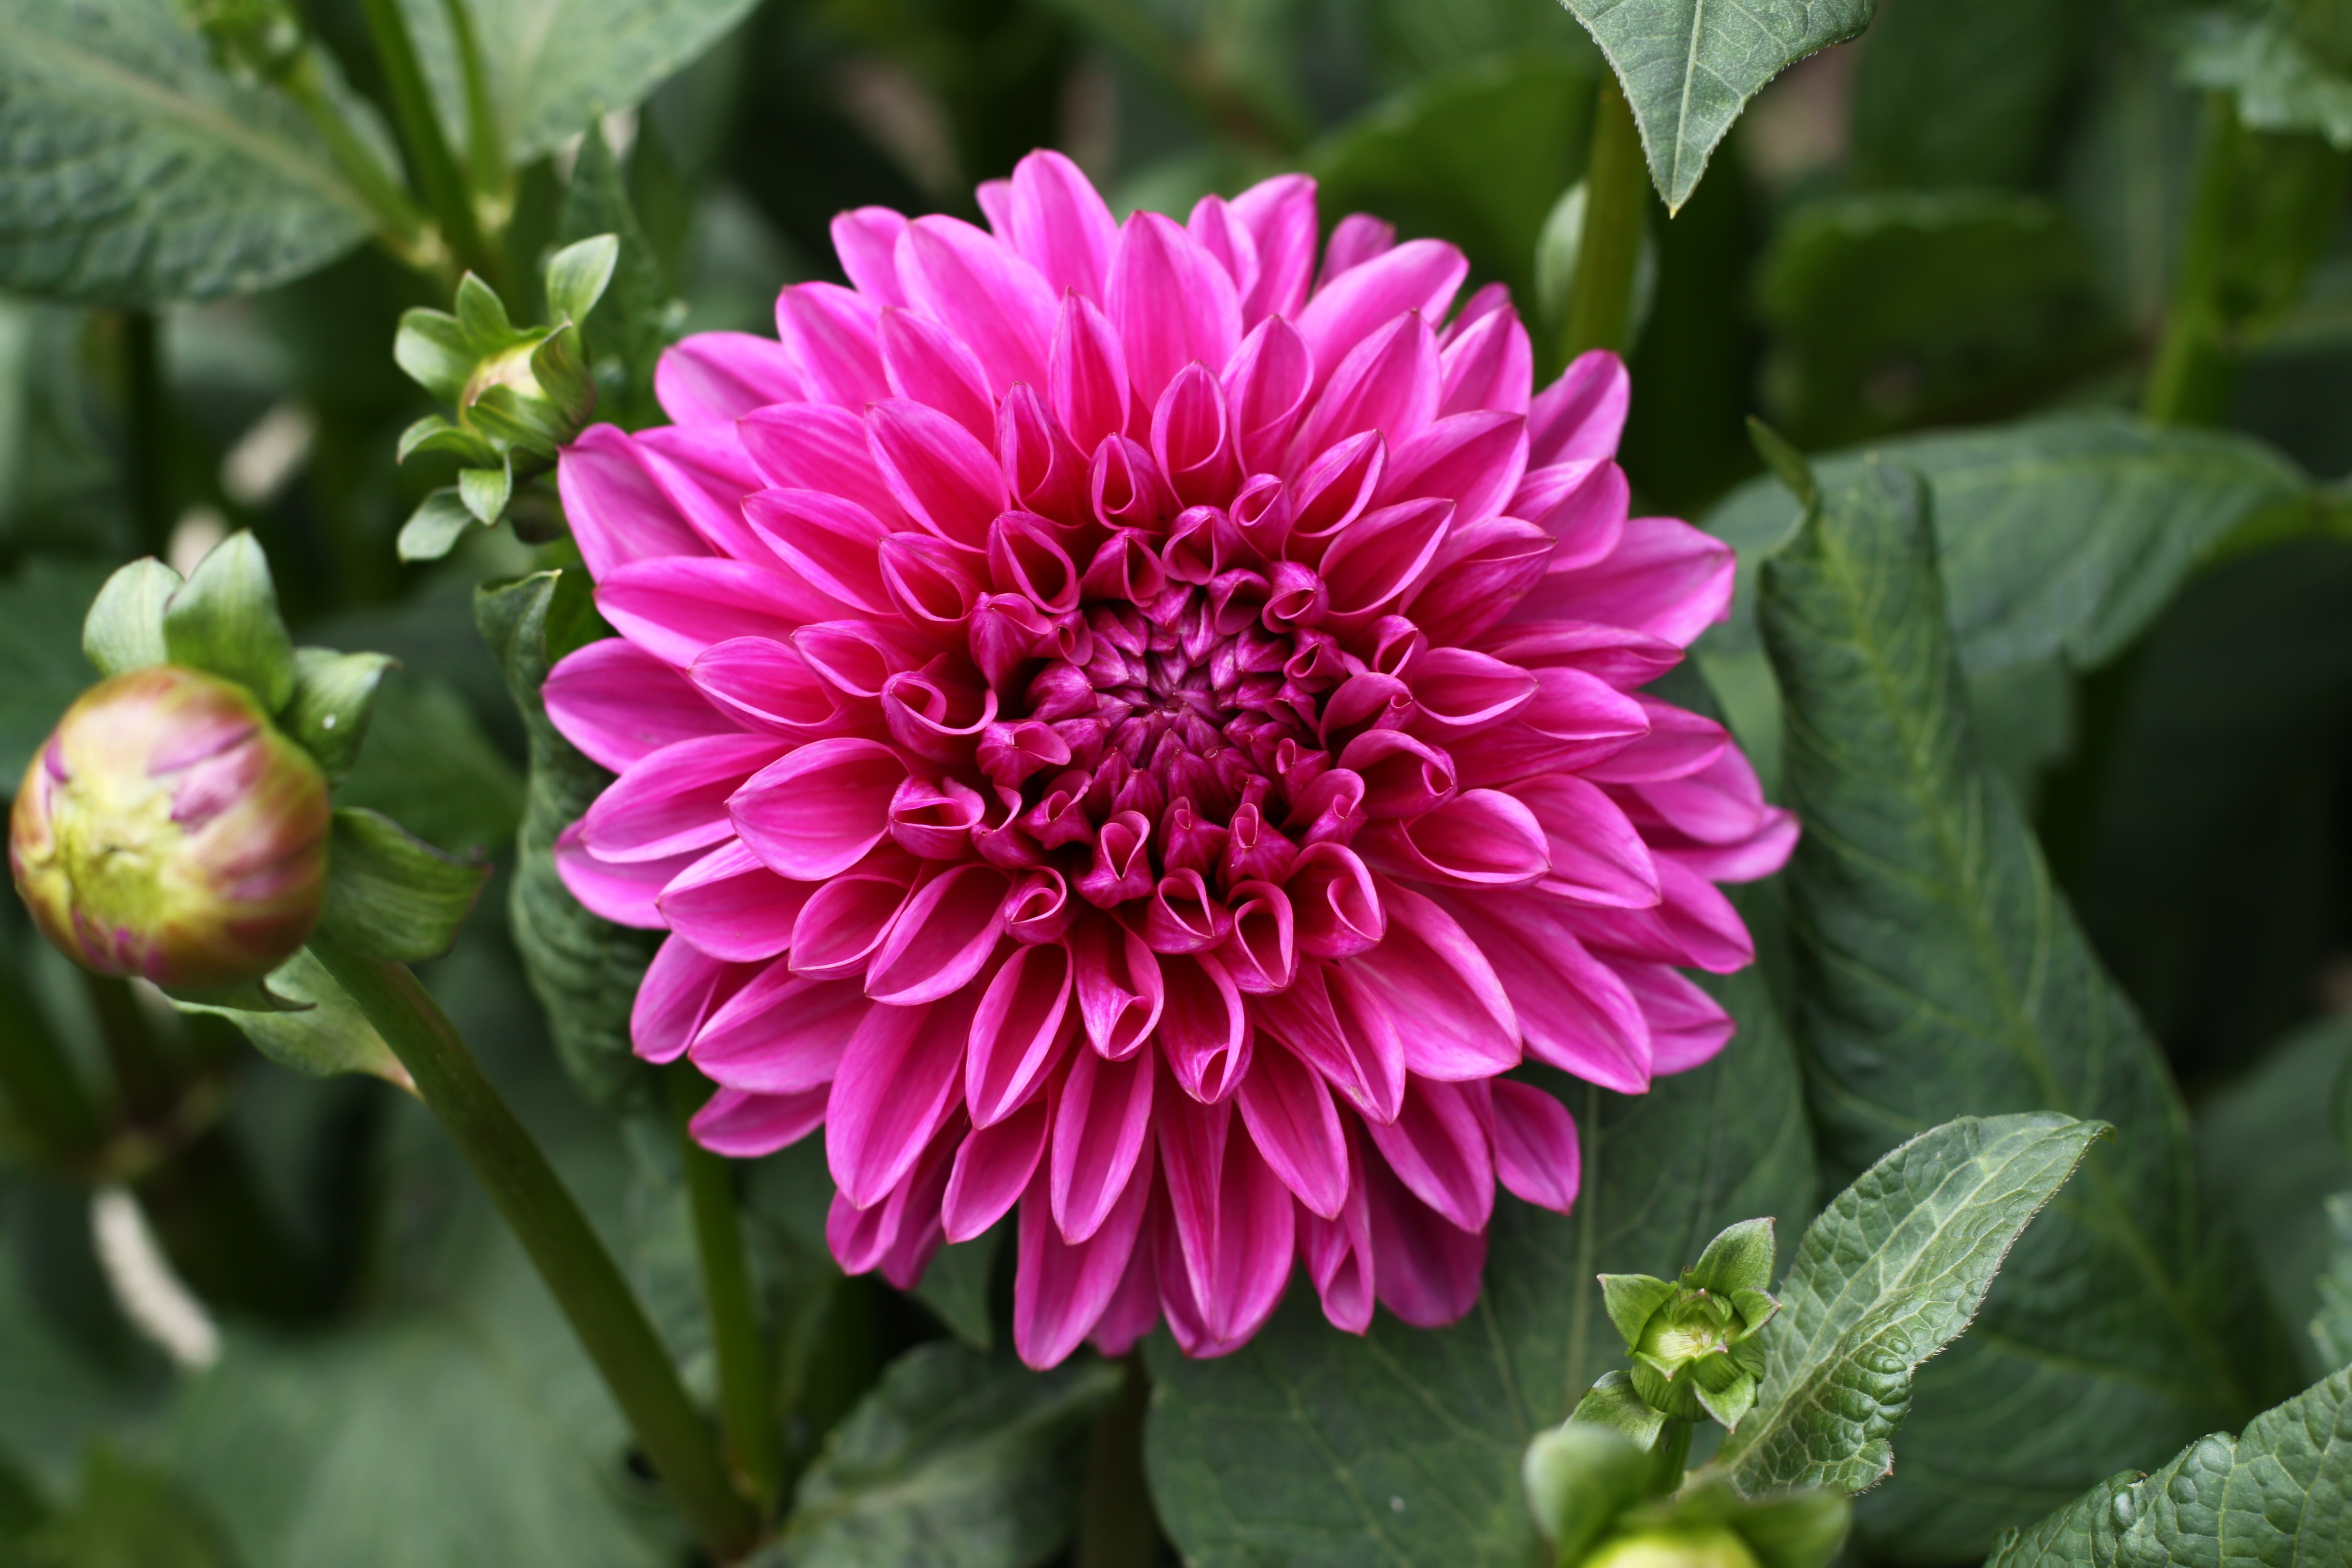
plant, flower, petal, botany, pink, flora, dahlia, dahlia garden, flowering plant, daisy family, asterales, annual plant, land plant